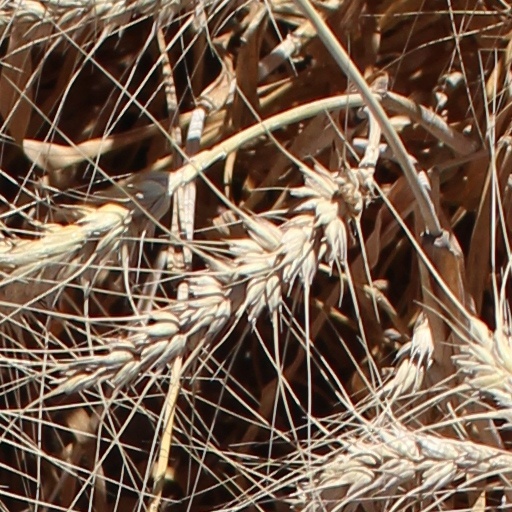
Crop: wheat